Petroleum jelly

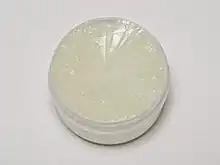
Petroleum jelly

Petroleum jelly, petrolatum, white petrolatum, soft paraffin, or multi-hydrocarbon, CAS number 8009-03-8, is a semi-solid mixture of hydrocarbons (with carbon numbers mainly higher than 25), originally promoted as a topical ointment for its healing properties. Vaseline has been the leading brand of petroleum jelly since 1870.